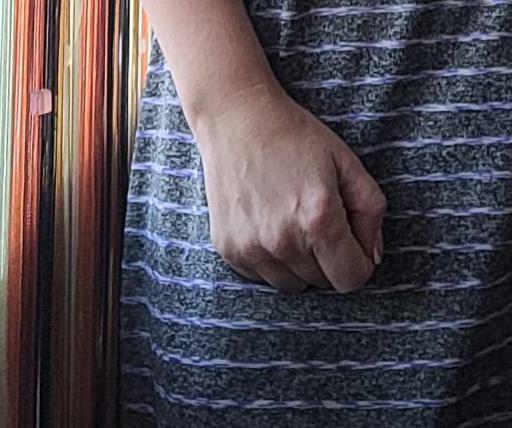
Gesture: no_gesture